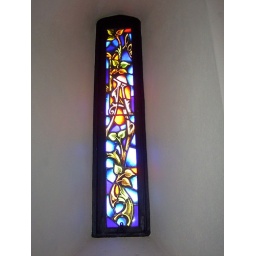
Stained glass window in the circular stair leading to the Gallery